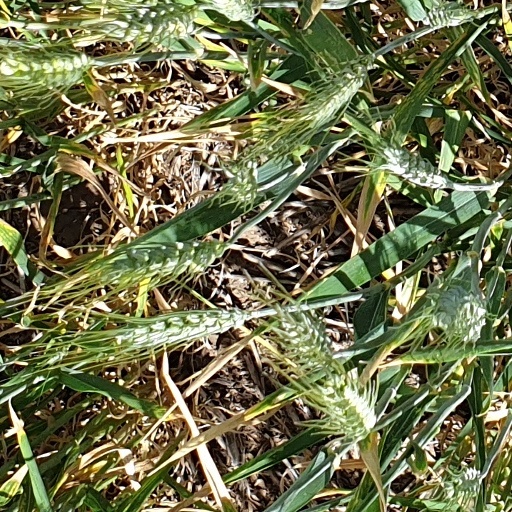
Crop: wheat